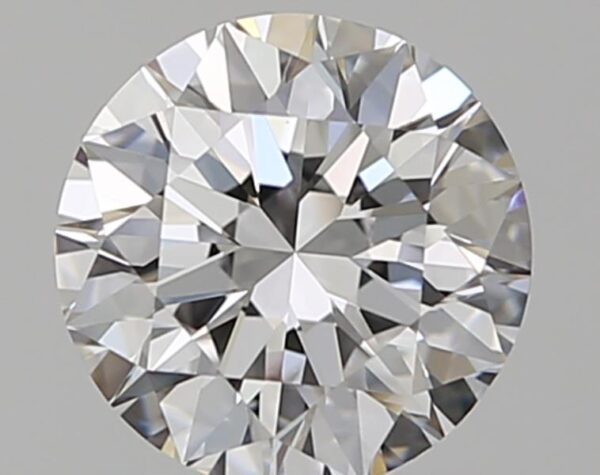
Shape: round
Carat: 1.01
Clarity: VS1
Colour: D
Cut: EX
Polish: EX
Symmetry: EX
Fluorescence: F
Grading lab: GIA
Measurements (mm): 6.38 x 6.41 x 3.98